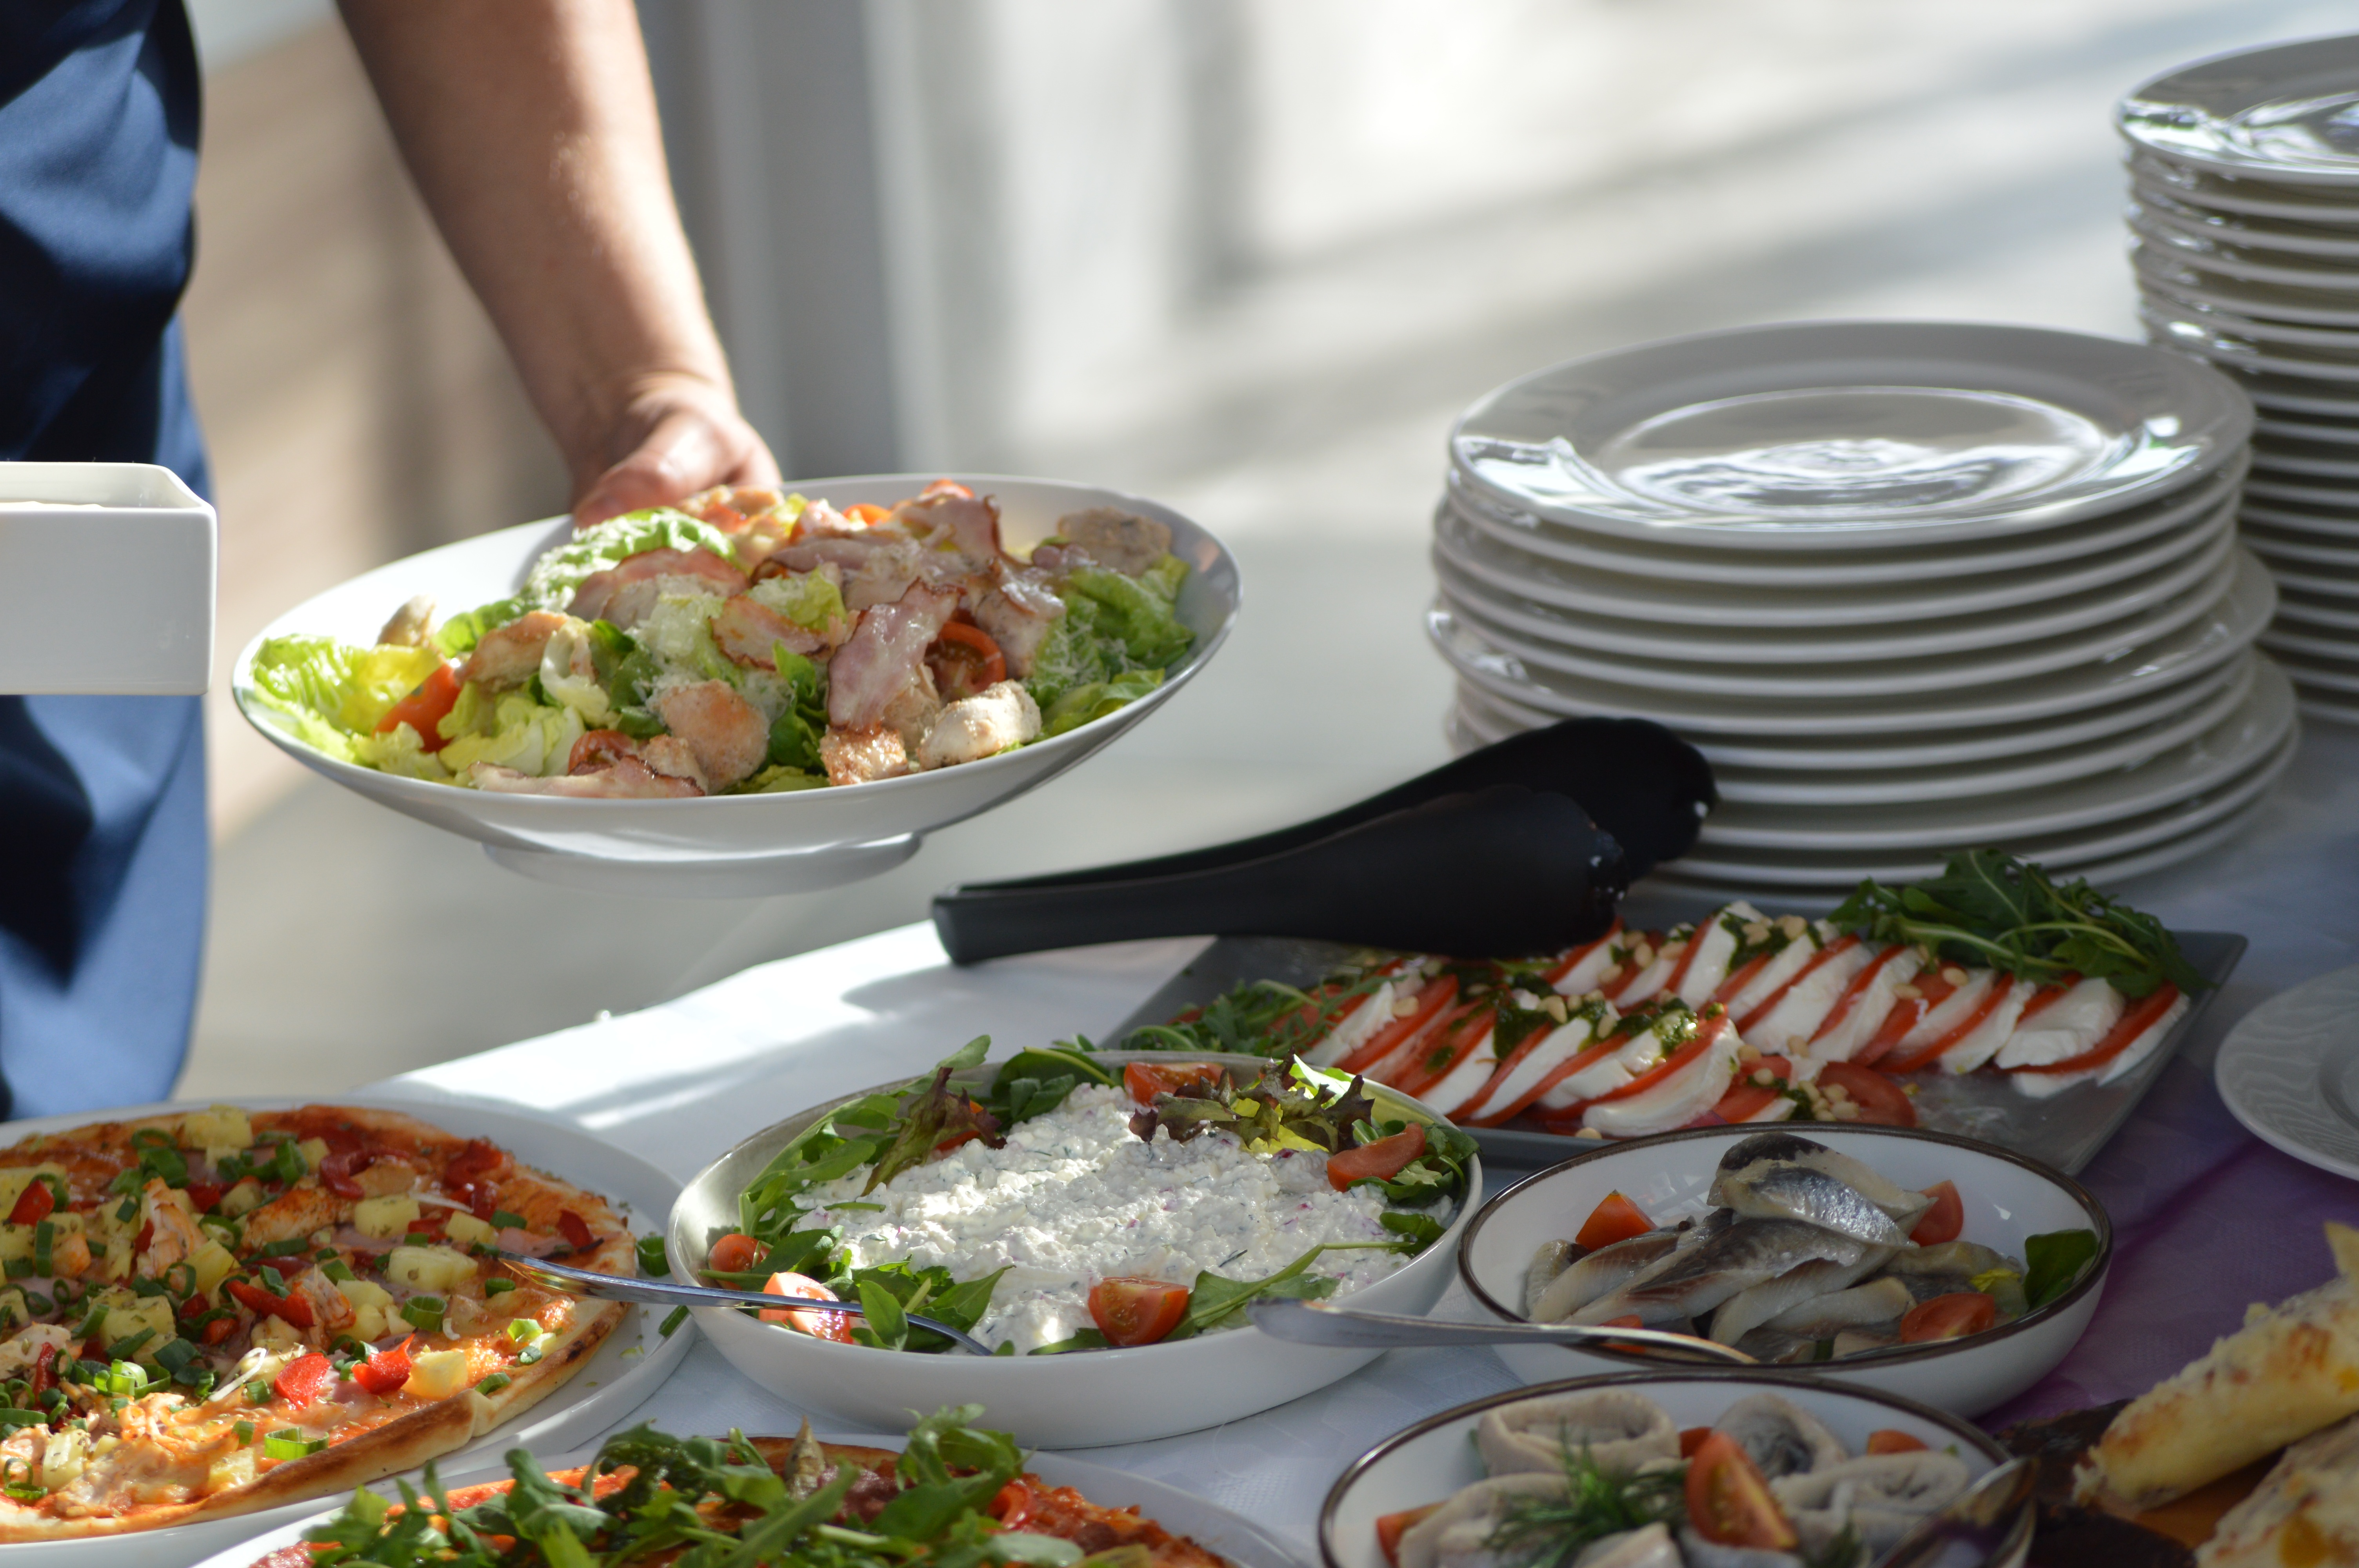
table, cafe, restaurant, dish, meal, food, salad, breakfast, lunch, cuisine, buffet, eating, dining, setting, supper, brunch, plates, hors d oeuvre